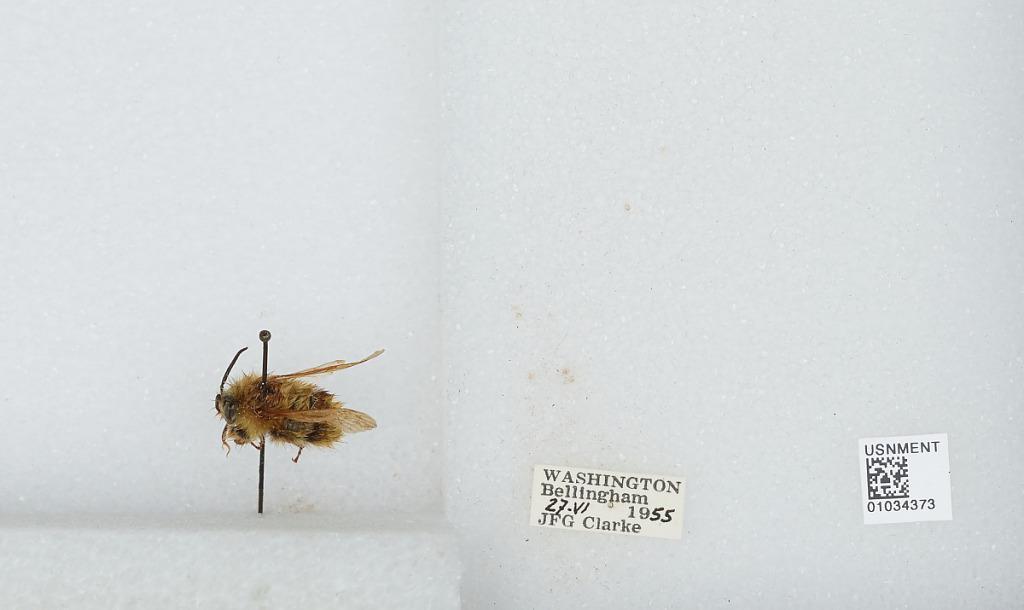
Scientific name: Bombus (Pyrobombus) mixtus Cresson
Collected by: J. Clarke
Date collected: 1955-6-27
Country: United States
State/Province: Washington
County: Whatcom
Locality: Bellingham
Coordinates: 48.7503, -122.475